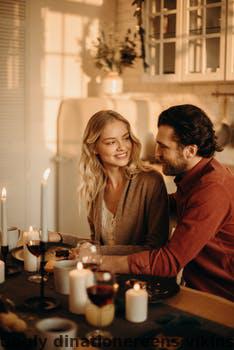
Label: Watermark